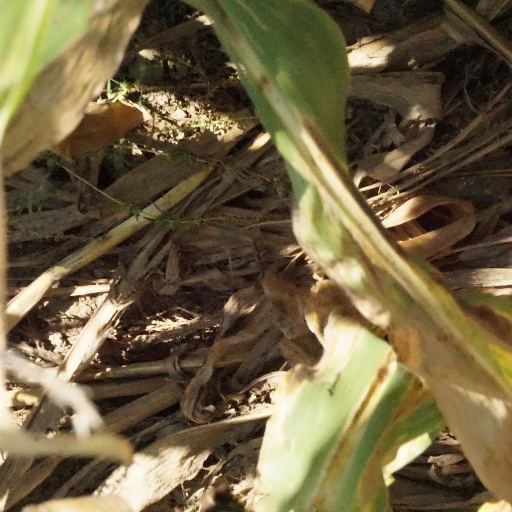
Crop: maize; corn